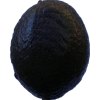
Label: black_avocado